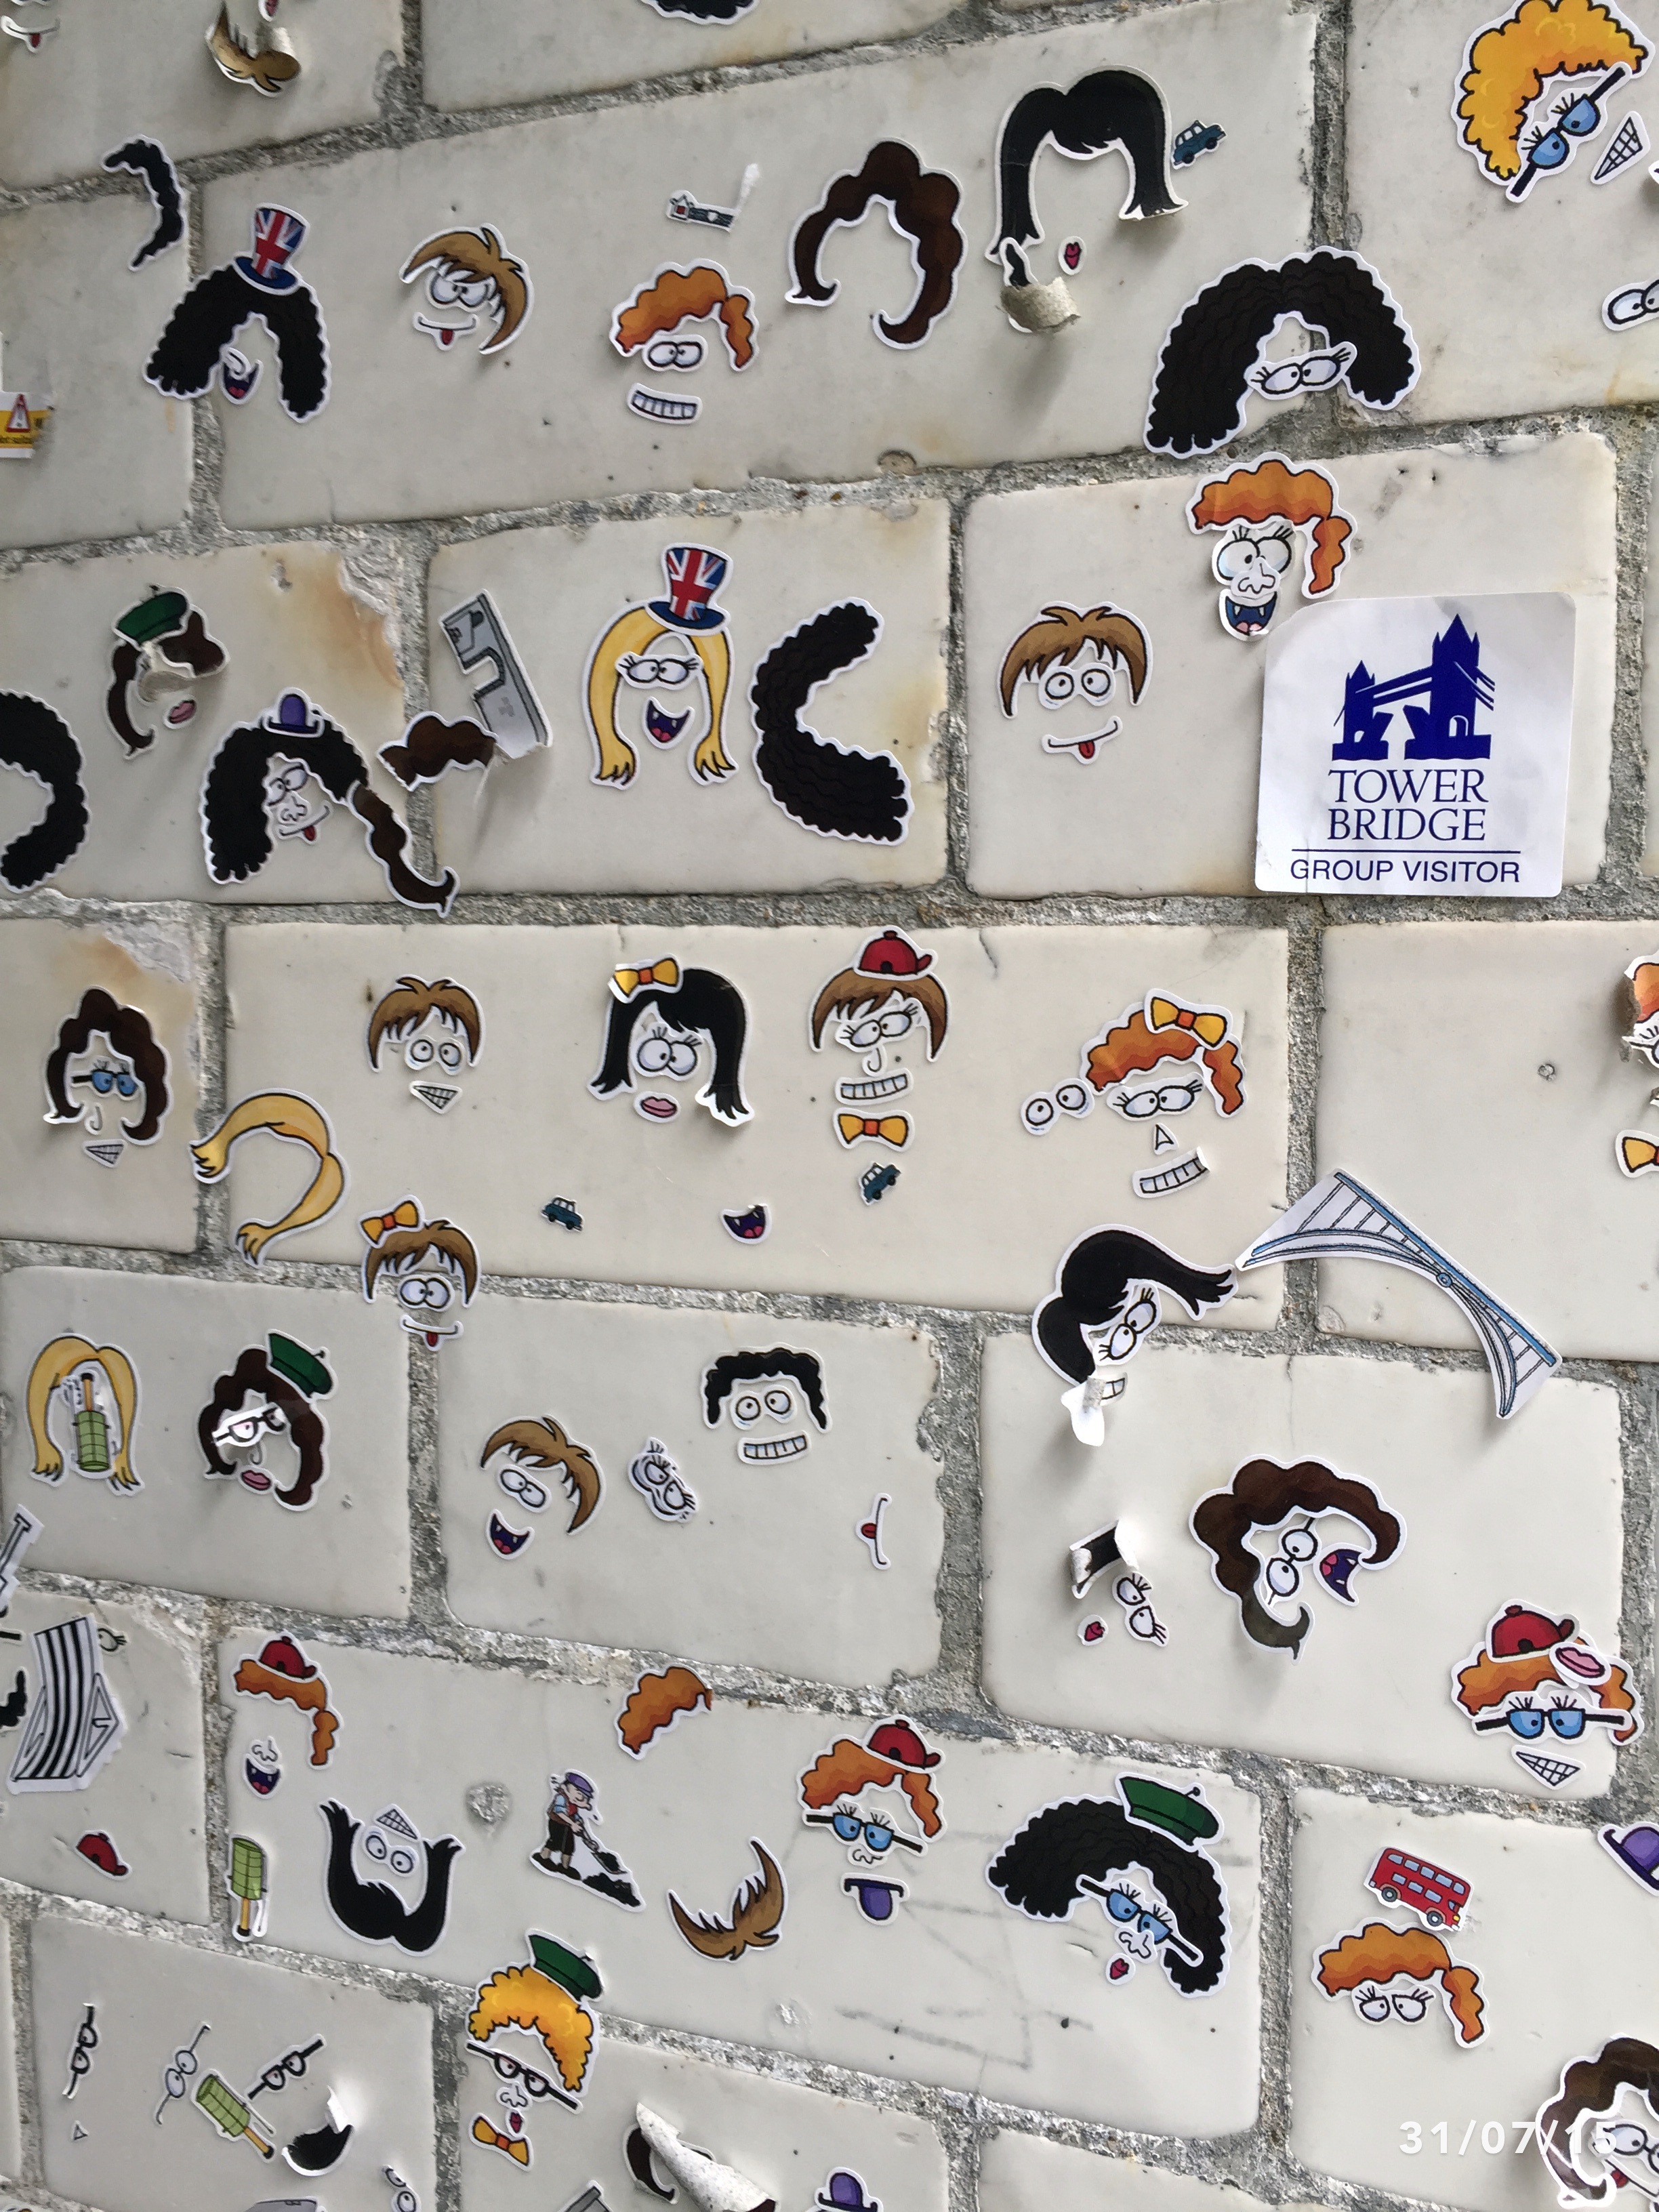
pattern, textile, london, art, towerbridge